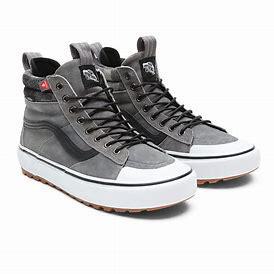
Brand: Vans
Model: SK8 Hi MTE